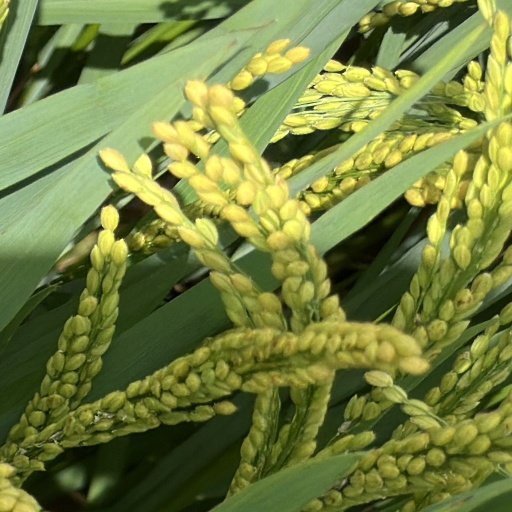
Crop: rice